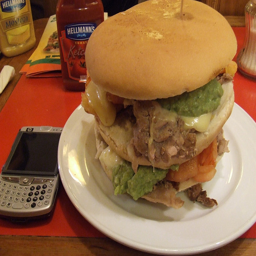
An extremely large, unappealing sandwich is on a white plate.
A large meat sandwich on a plate near a phone
A large sandwich on top of a white plate.
That must be the highest burger I have ever saw.
THERE IS A HAMBURGER THAT IS ON THE PLATE ON THE TABLE